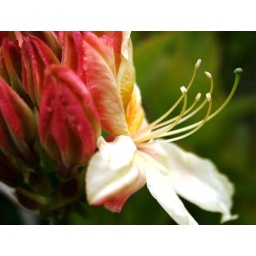
Also in the castle grounds, huge blooms of these flowers everywhere.